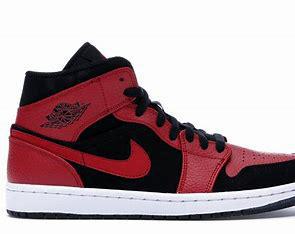
Brand: Nike
Model: 1 Mid